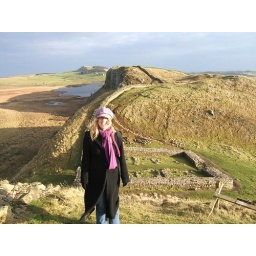
Nic in her train driver's hat